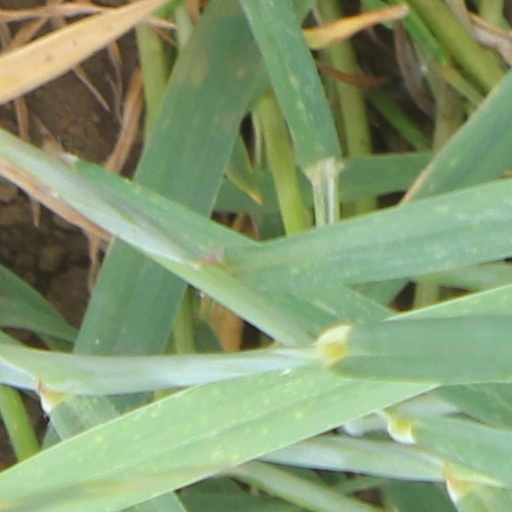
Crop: wheat